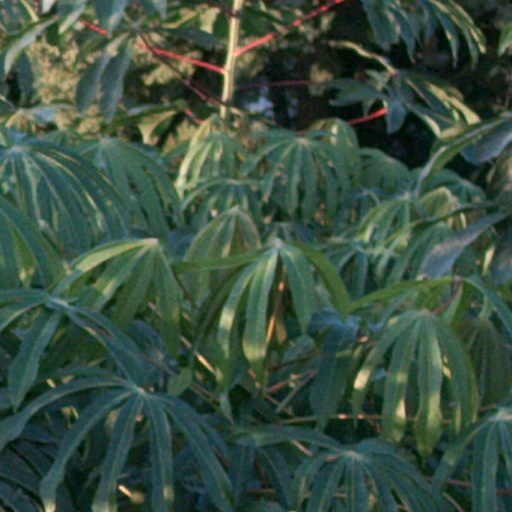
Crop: cassava